Orto Botanico dell'Università di Pavia

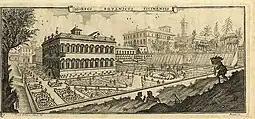
The Orto Botanico in 1780

The Orto Botanico dell'Università di Pavia also known as the Orto Botanico di Pavia ("Botanical Garden of Pavia" in English), is a botanical garden maintained by the University of Pavia. It is located at Via S. Epifanio, 14, Pavia, Italy, and is open to the public on weekends.